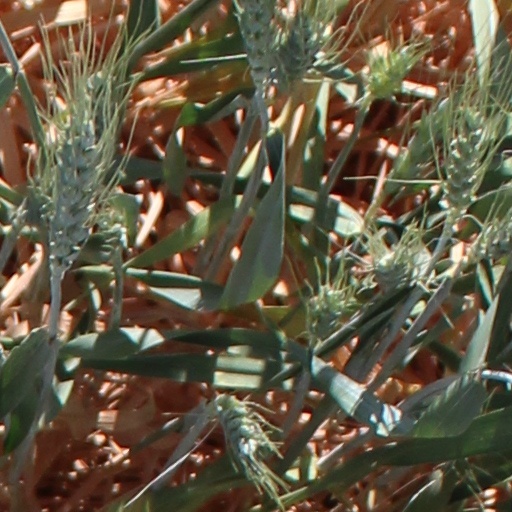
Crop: wheat